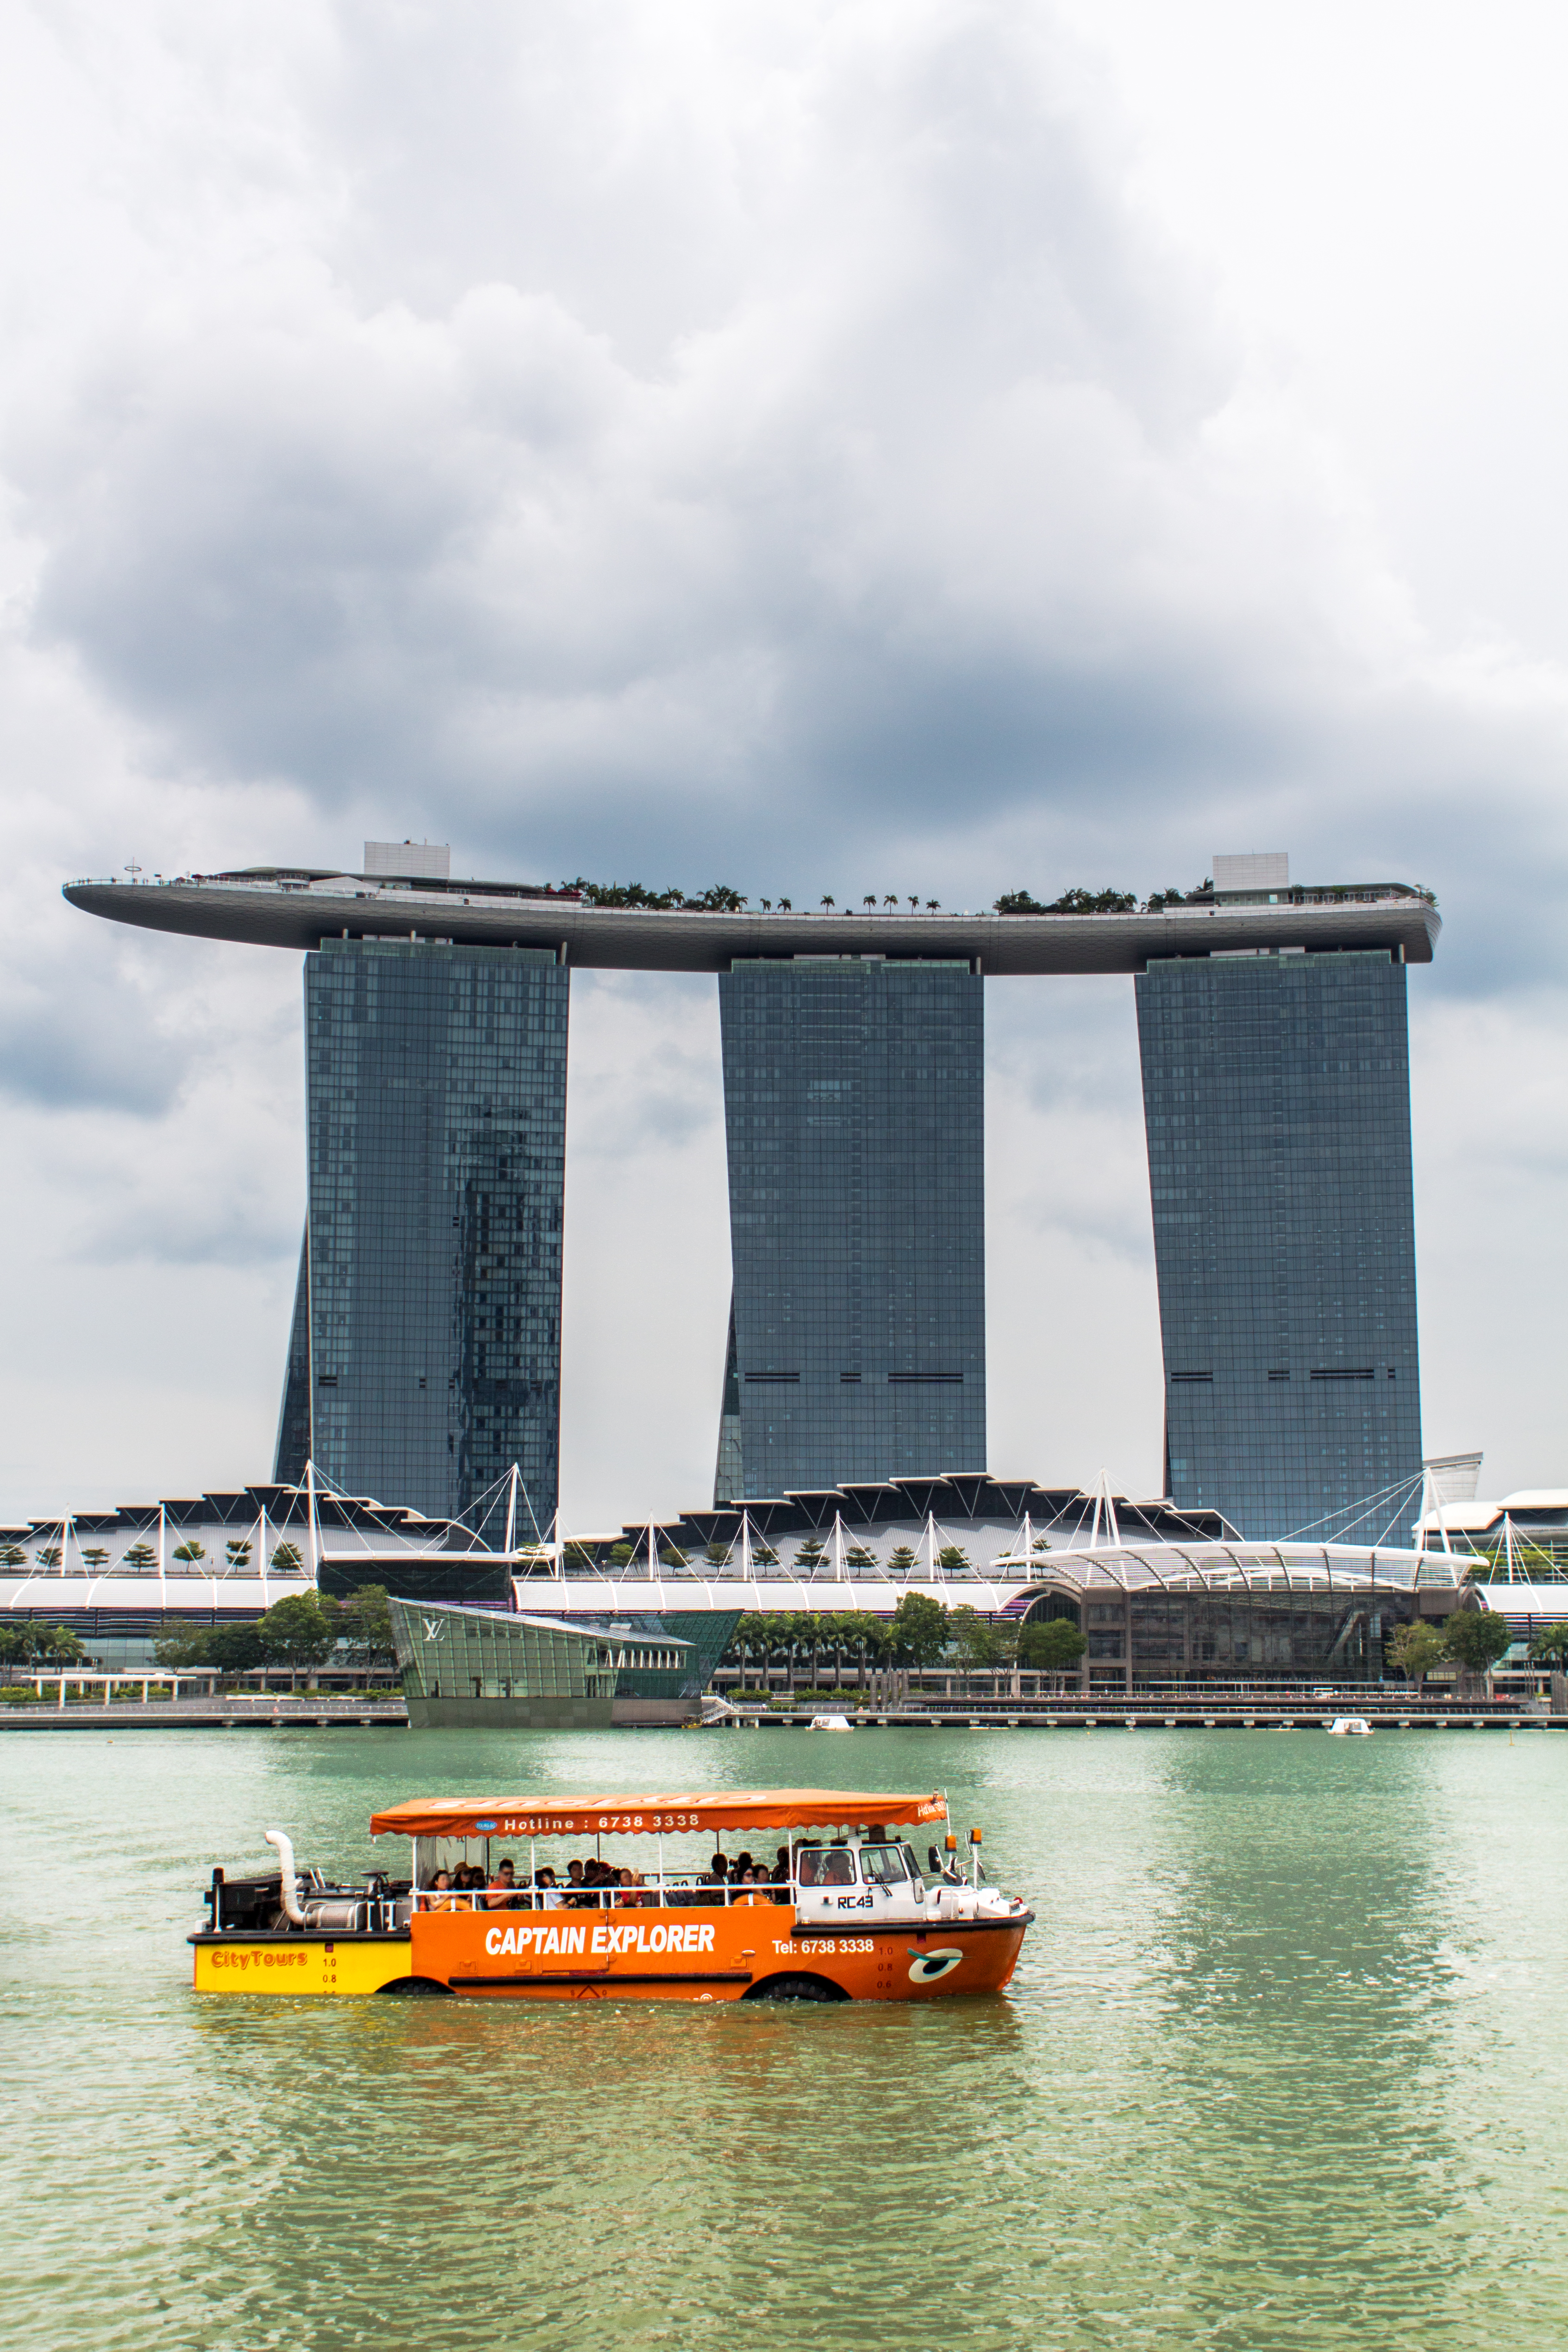
singapore, marina bay sands, architecture, boat, water transportation, waterway, river, sky, vehicle, bridge, city, channel, tourism, watercraft, building, vacation, skyscraper, tower block